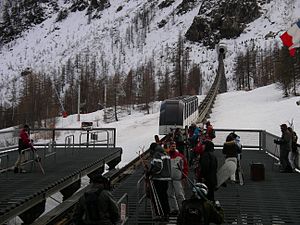
Val d'Isère / Galleri
Val d'Isère er en kommune, by og et vintersportssted i Tarentaise-dalen i Savoie-departmentet i det sydøstlige Frankrig. Kommunens areal er 94,39 km² og der er 1.555 indbyggere. Kommunen grænser op til Vanoise nationalpark fra 1963. Nærmeste større by er Bourg-Saint-Maurice. Hovedbyen i Savoie departementet hedder Chambéry.